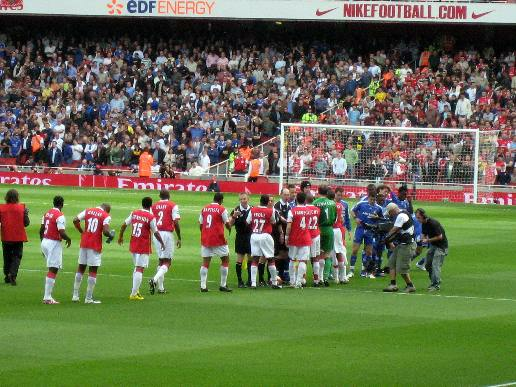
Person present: Yes